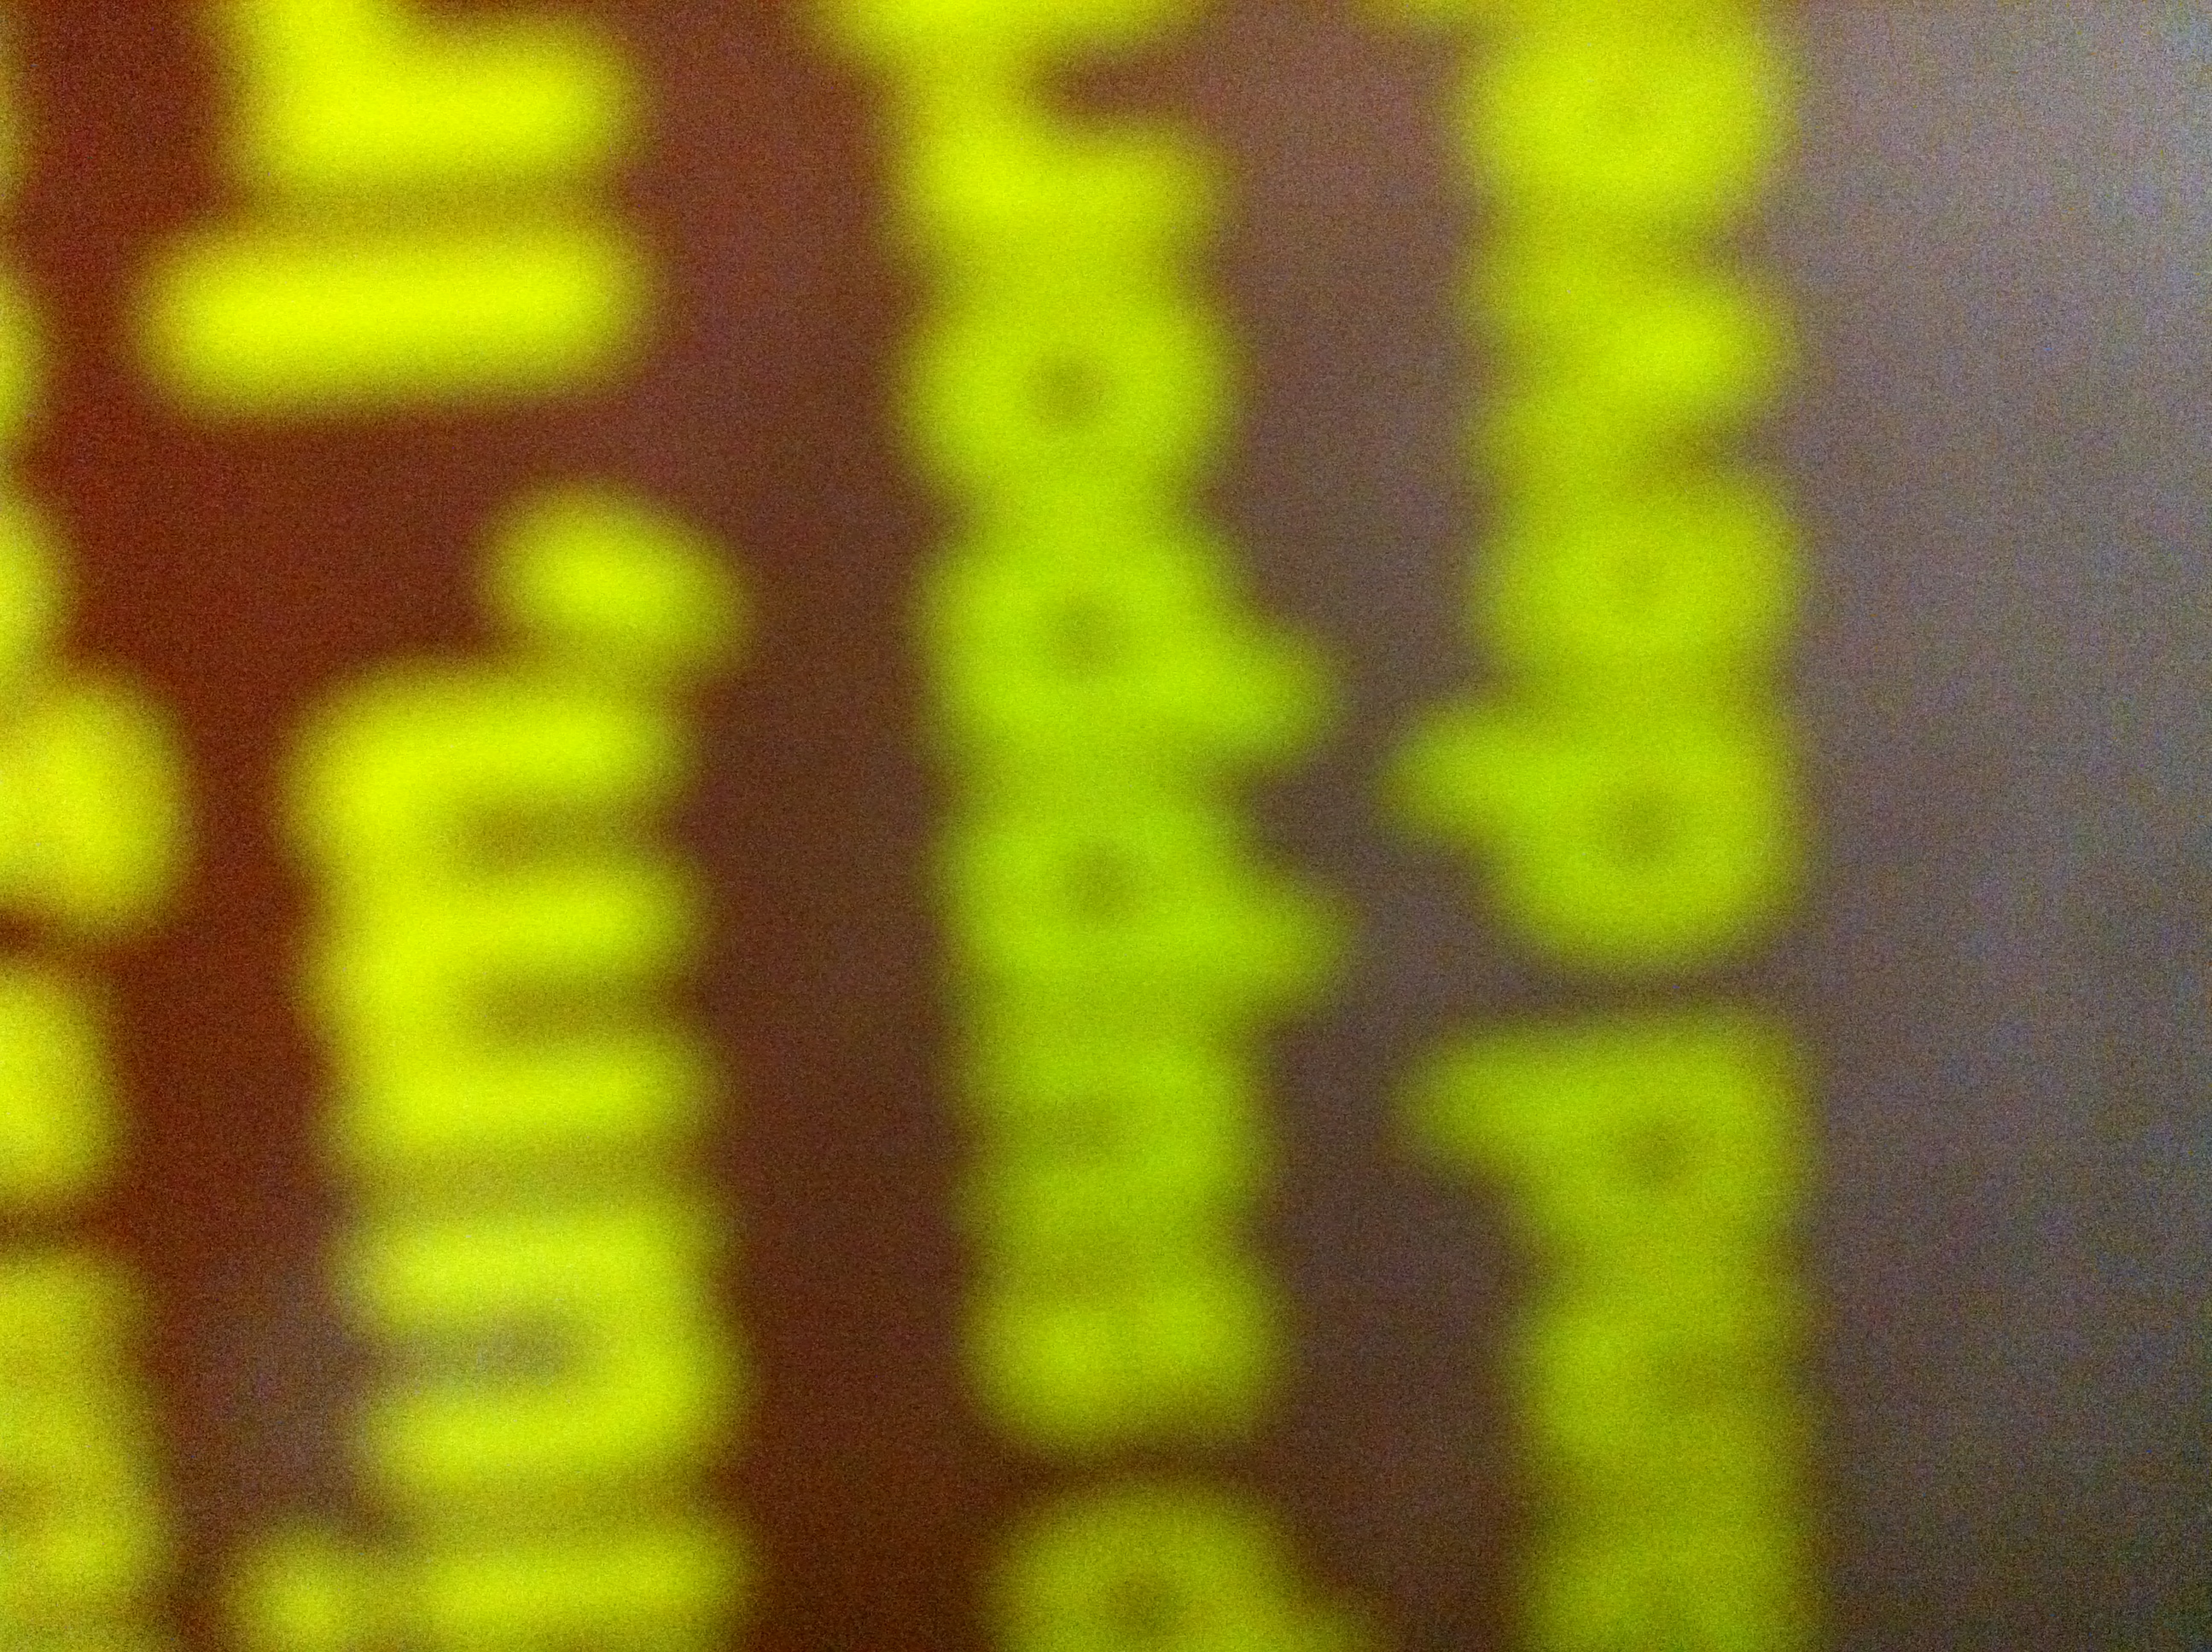Question: What is this box?
Answer: unanswerable